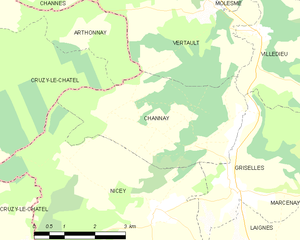
Channay est une commune française située dans le canton de Châtillon-sur-Seine du département de la Côte-d'Or en région Bourgogne-Franche-Comté.